Loves of a Blonde

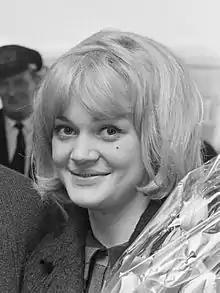
At age 18, "Loves of a Blonde" was Hana Brejchová's first film role and earned her 3rd place in the Best Actress category at the Venice Film Festival.

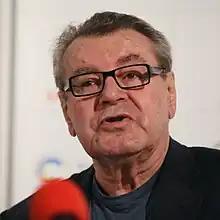
Miloš Forman

Miloš Forman's first feature film "Černý Petr" ("Black Peter") was released in 1964 and was not viewed favorably by Czech governmental authorities until it was selected for competition at that year's Locarno Film Festival, where it won the top prize, thereby gaining the approval of Czechoslovakia's communist bureaucracy and making it possible for Forman to pursue further projects with relative freedom. Unsure of what the next project should be, Forman recalled an experience he had had driving around Prague late one evening when he had encountered a young woman struggling to cross a bridge while carrying a heavy suitcase. He gave her a lift and learned her story: she had come to the big city from Varnsdorf, where she had been seduced by a young engineer, who had given her a phony address in Žižkov and promised to take her away from her dreary life. After confirming that she had been duped, Forman interviewed the girl for much of the rest of the night, before putting her on a train back to her home town. Commentators have noted that Forman was particularly sensitized to such situations because when he was 10, his mother had been taken away by the Gestapo, never to be seen again, which led to years of Forman traveling around searching for security with nothing but a suitcase. In Forman's words: "I guess I'll always be moved by the sight of a young person with a suitcase seeking a connection in a strange city."